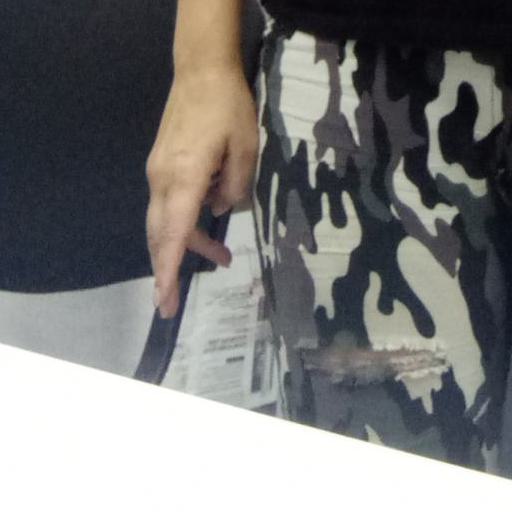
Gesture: no_gesture